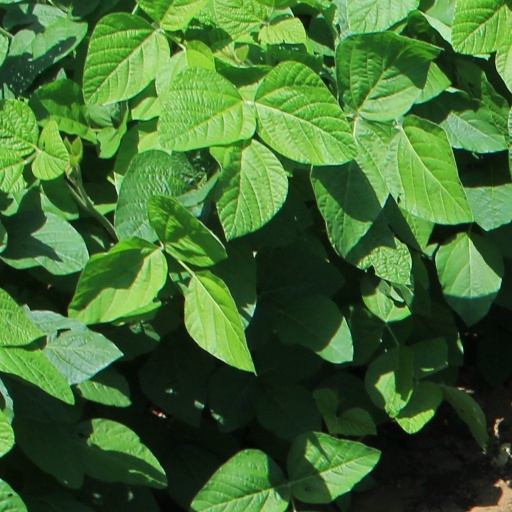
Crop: soybean